Sally Armstrong (journalist)

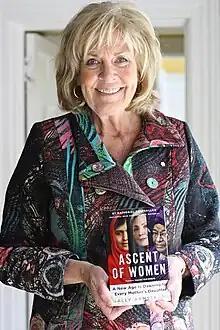

Sally Wishart Armstrong (born 1943) is a Canadian journalist, documentary filmmaker, and human rights activist.